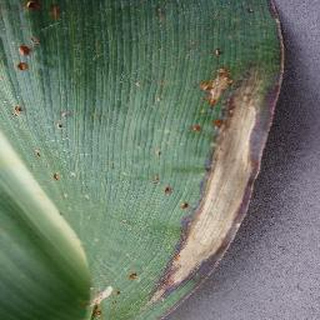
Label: corn_northern_leaf_blight